WZMQ

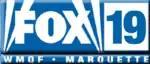
Logo as Fox affiliate WMQF (2003–2009).

The station launched on February 2, 2003, as Fox affiliate WMQF. Prior to WMQF's launch, Fox programming was seen in the Upper Peninsula on a limited basis—either over-the-air (on WLUC-TV, which aired the network's programs from 1992 to 1995, or Green Bay's WLUK-TV) or Charter cable systems (which imported either WLUK or Cadillac's WFQX-TV). WMQF also had a secondary affiliation with UPN, broadcasting that network's programming during off-network hours. (UPN was previously affiliated with the Crystal Falls Class A station WUPT-CA, which folded after losing UPN to WMQF.) After UPN folded in 2006, WMQF adopted a second affiliation with MyNetworkTV, effectively using the station to program the later portions of prime time after Fox programming.